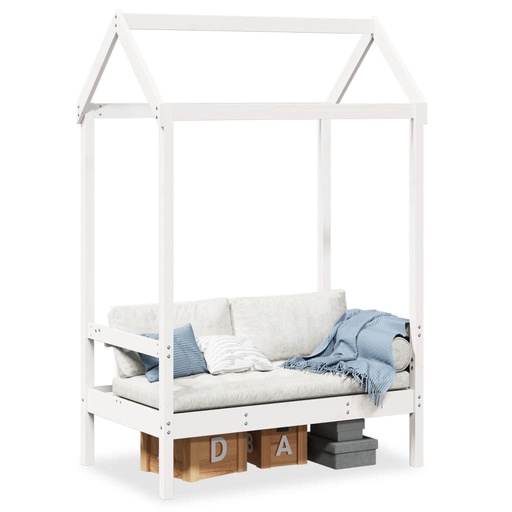
Bench with Roof White 117.5x70x176.5 cm Solid Wood Pine
Brand: vidaXL
This bench is meant to be an eye-catcher while providing an extra place to sit in your living spaces. Stable and long-lasting frame: Solid pinewood is known for its strength and durability. Its straight grains and distinctive knots contribute to its rustic charm.Practical backrest: The bench chair is designed with a backrest so that you can relax your body as per your comfort.Suitable for any interior: With its simple look, the stylish yet versatile bench seating will make a great addition to any area of the house. It also perfectly matches today's trends.Good ventilation: The slatted design ensures air circulation and prevents sultry heat. Colour: White Material: Solid pine wood Overall dimensions: 117.5 x 70 x 176.5 cm (L x W x H) Seat size: 106 x 47 cm (W x D) Backrest size: 106 x 35 cm (W x H) Maximum loading capacity: 220 kg Cushion included: No Assembly required: Yes Maximum 110 kg per seat.
Category: Furniture > Benches > Storage & Entryway Benches